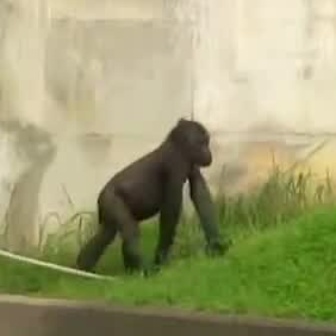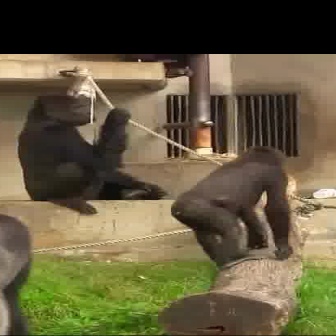
  Please identify the target specified by the bounding box [69,114,230,275] in the first image and locate it in the second image. Return the coordinates in [x_min,y_min,x_max,y_max] format.
Answer: [168,146,292,270]